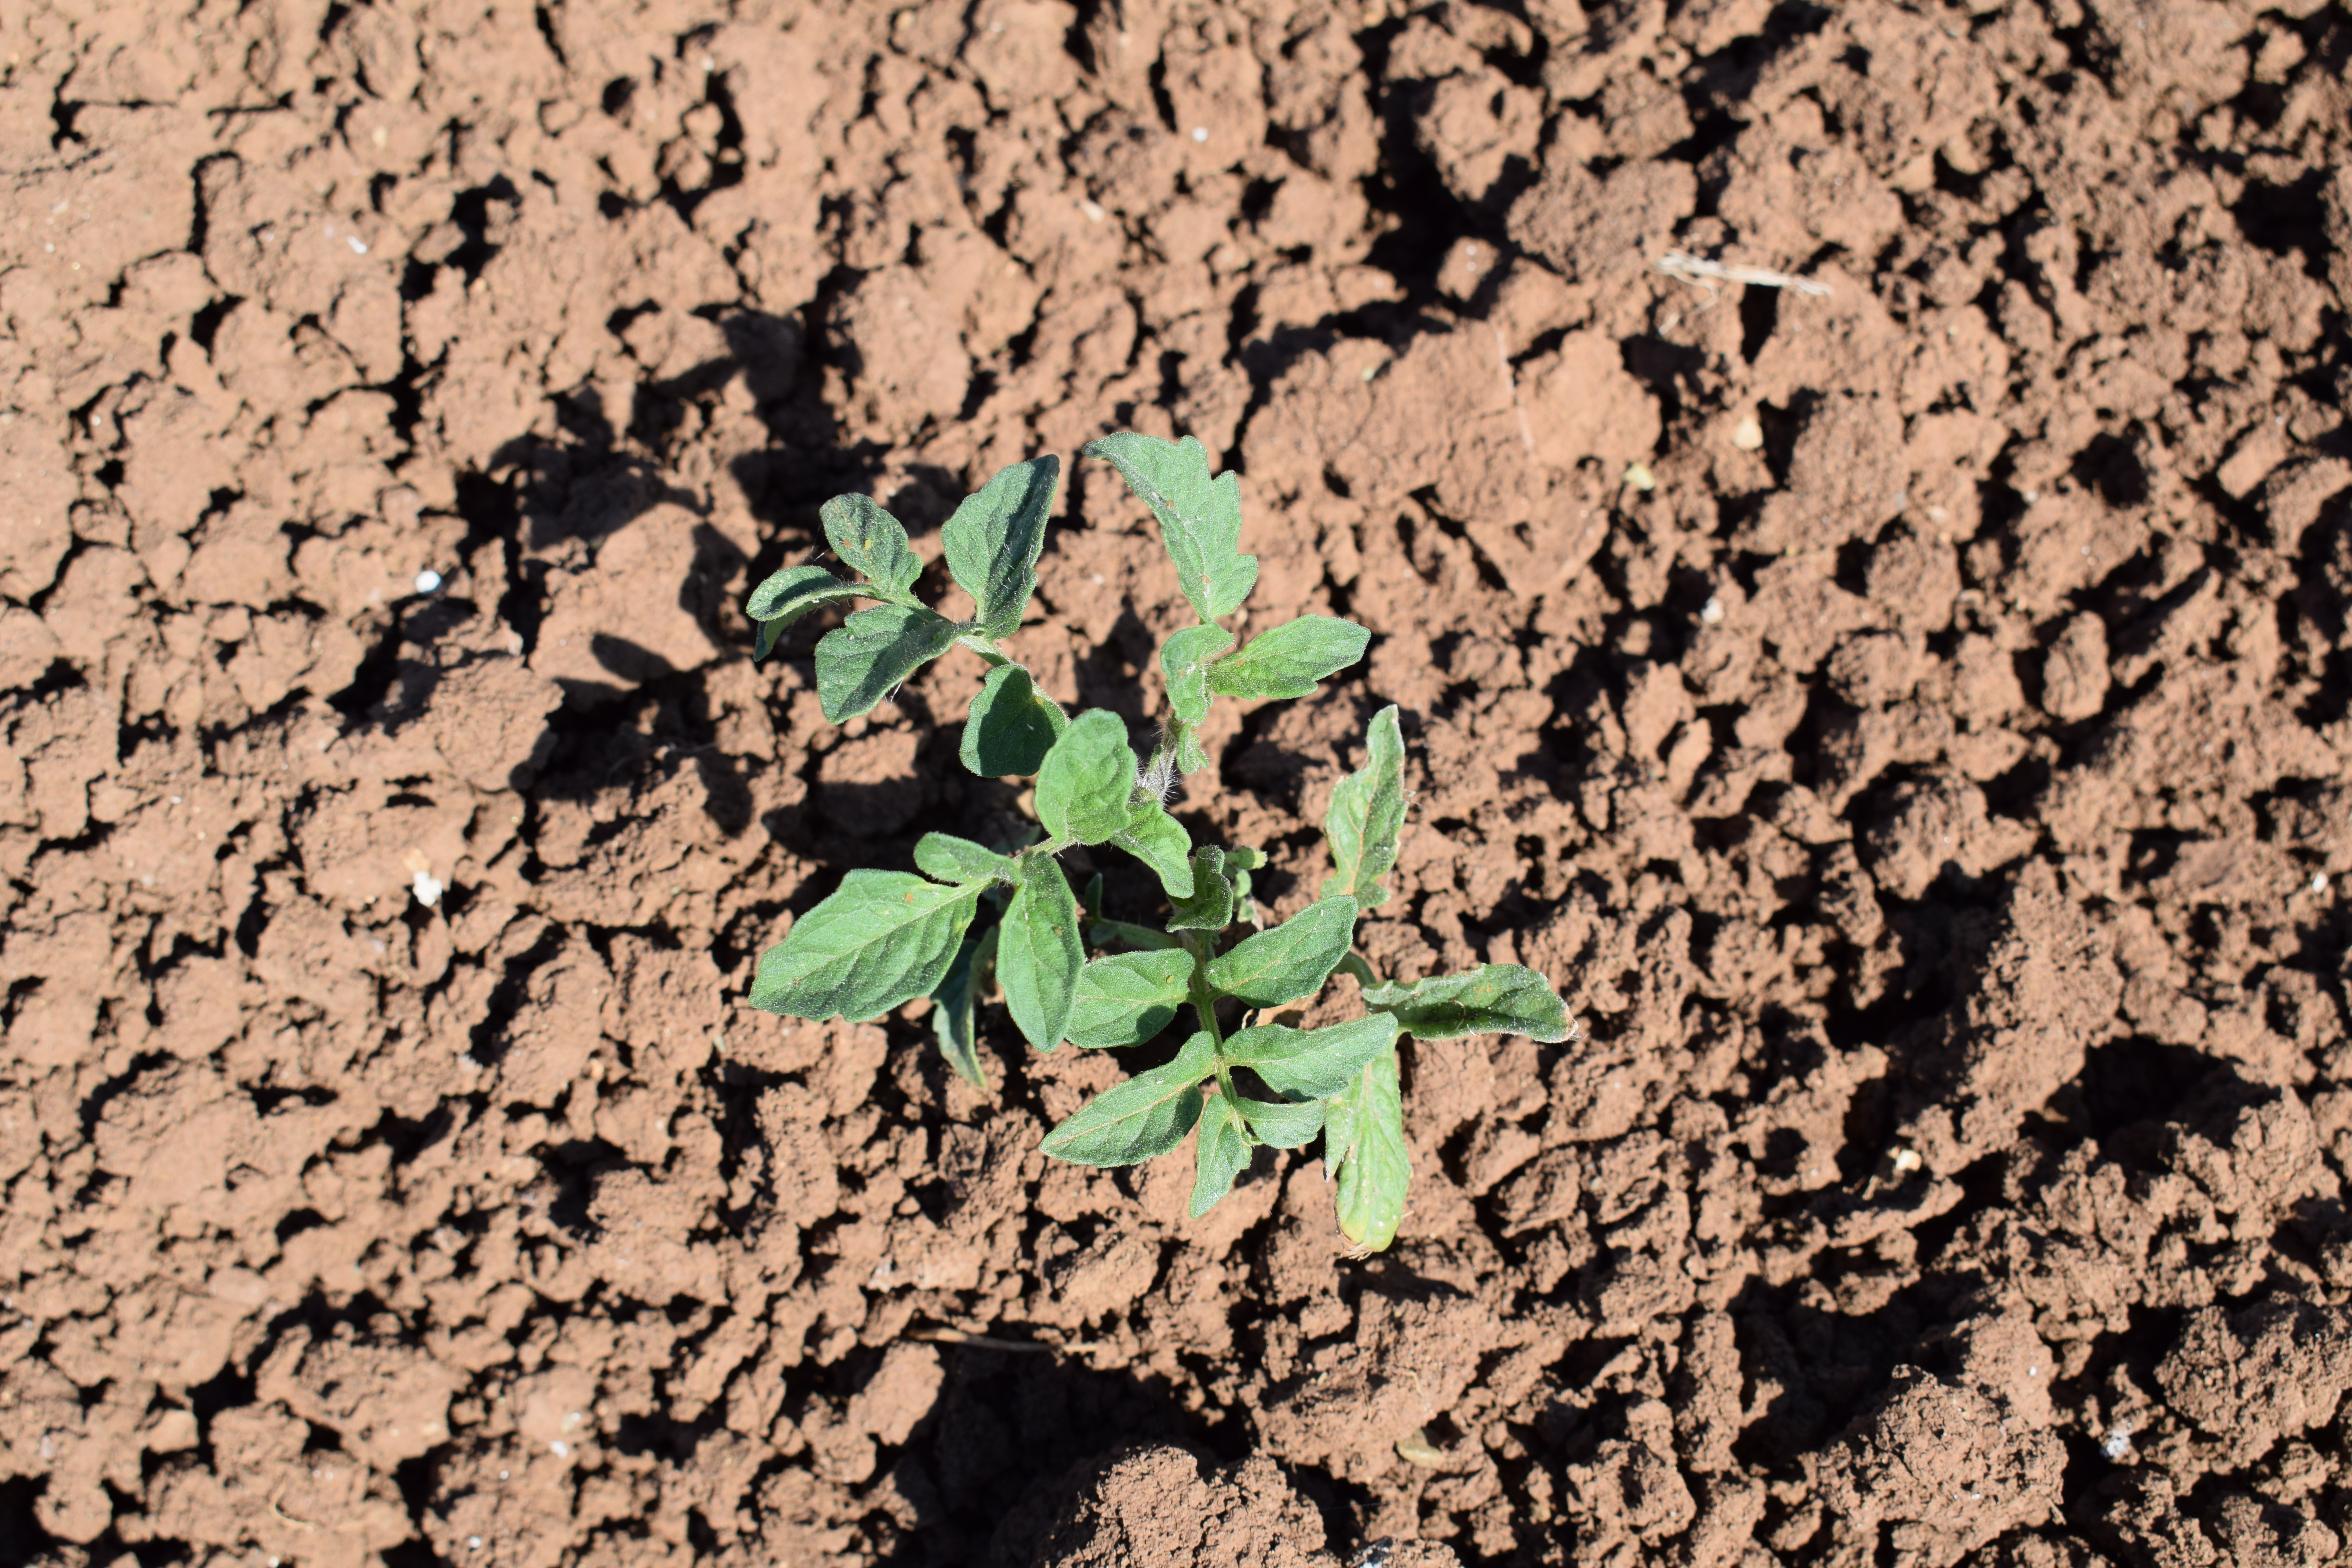
Label: tomato